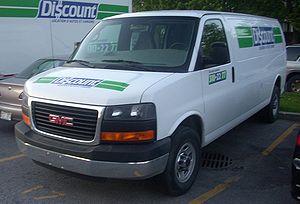
Les Chevrolet Express et GMC Savana sont des véhicules utilitaires des constructeurs américains Chevrolet et GMC. C'est le rival du Ford Série E.